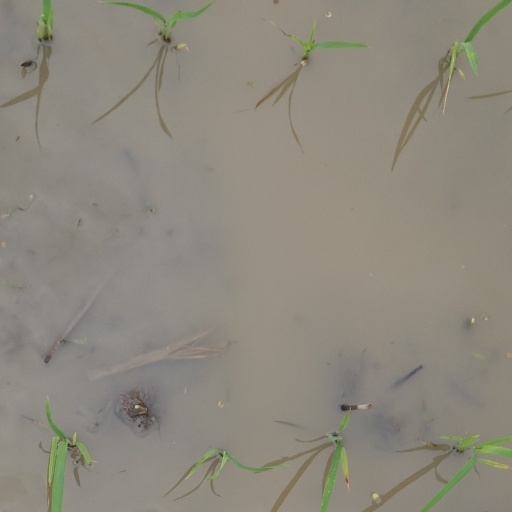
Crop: rice